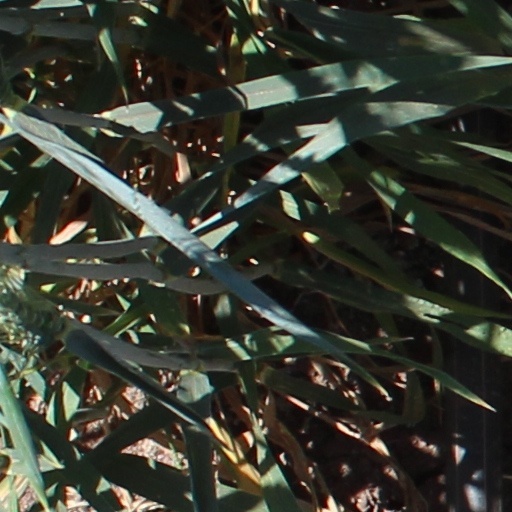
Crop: wheat